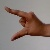
The image shows a hand gesture representing the letter 'Z' in Indian Sign Language.